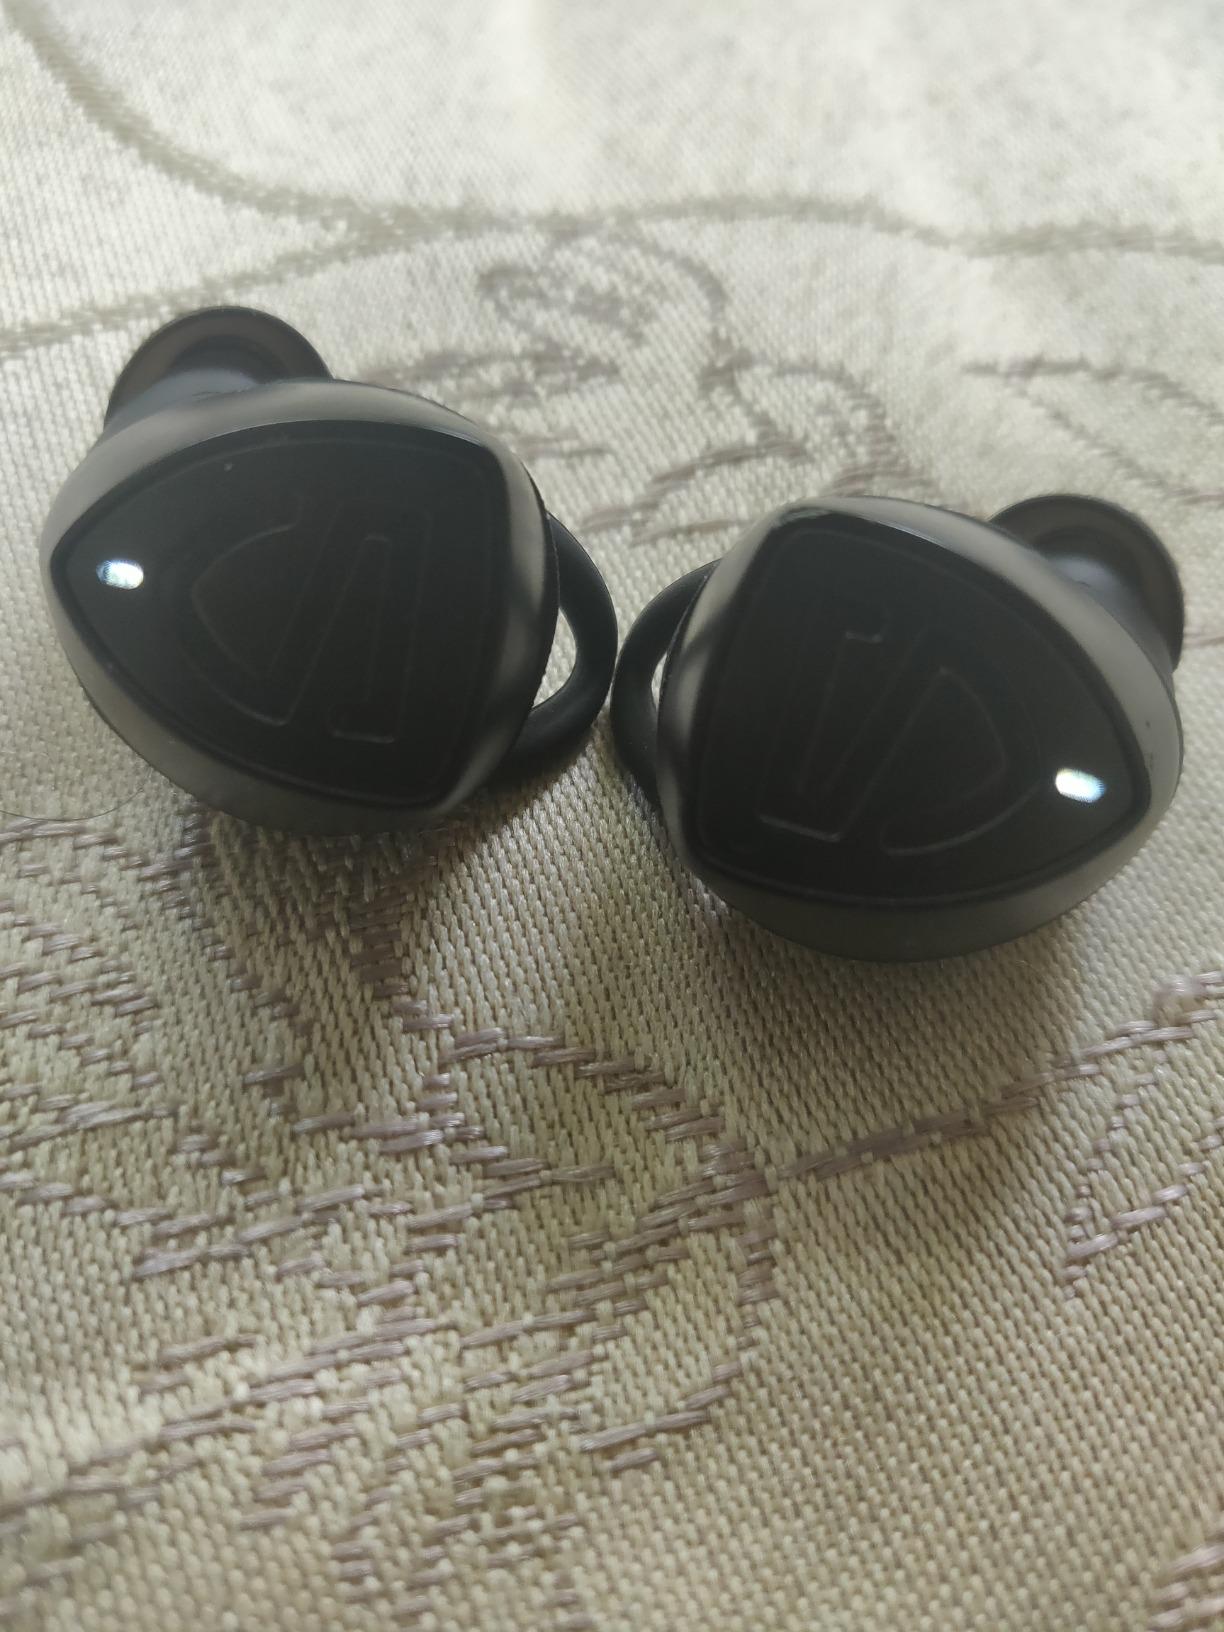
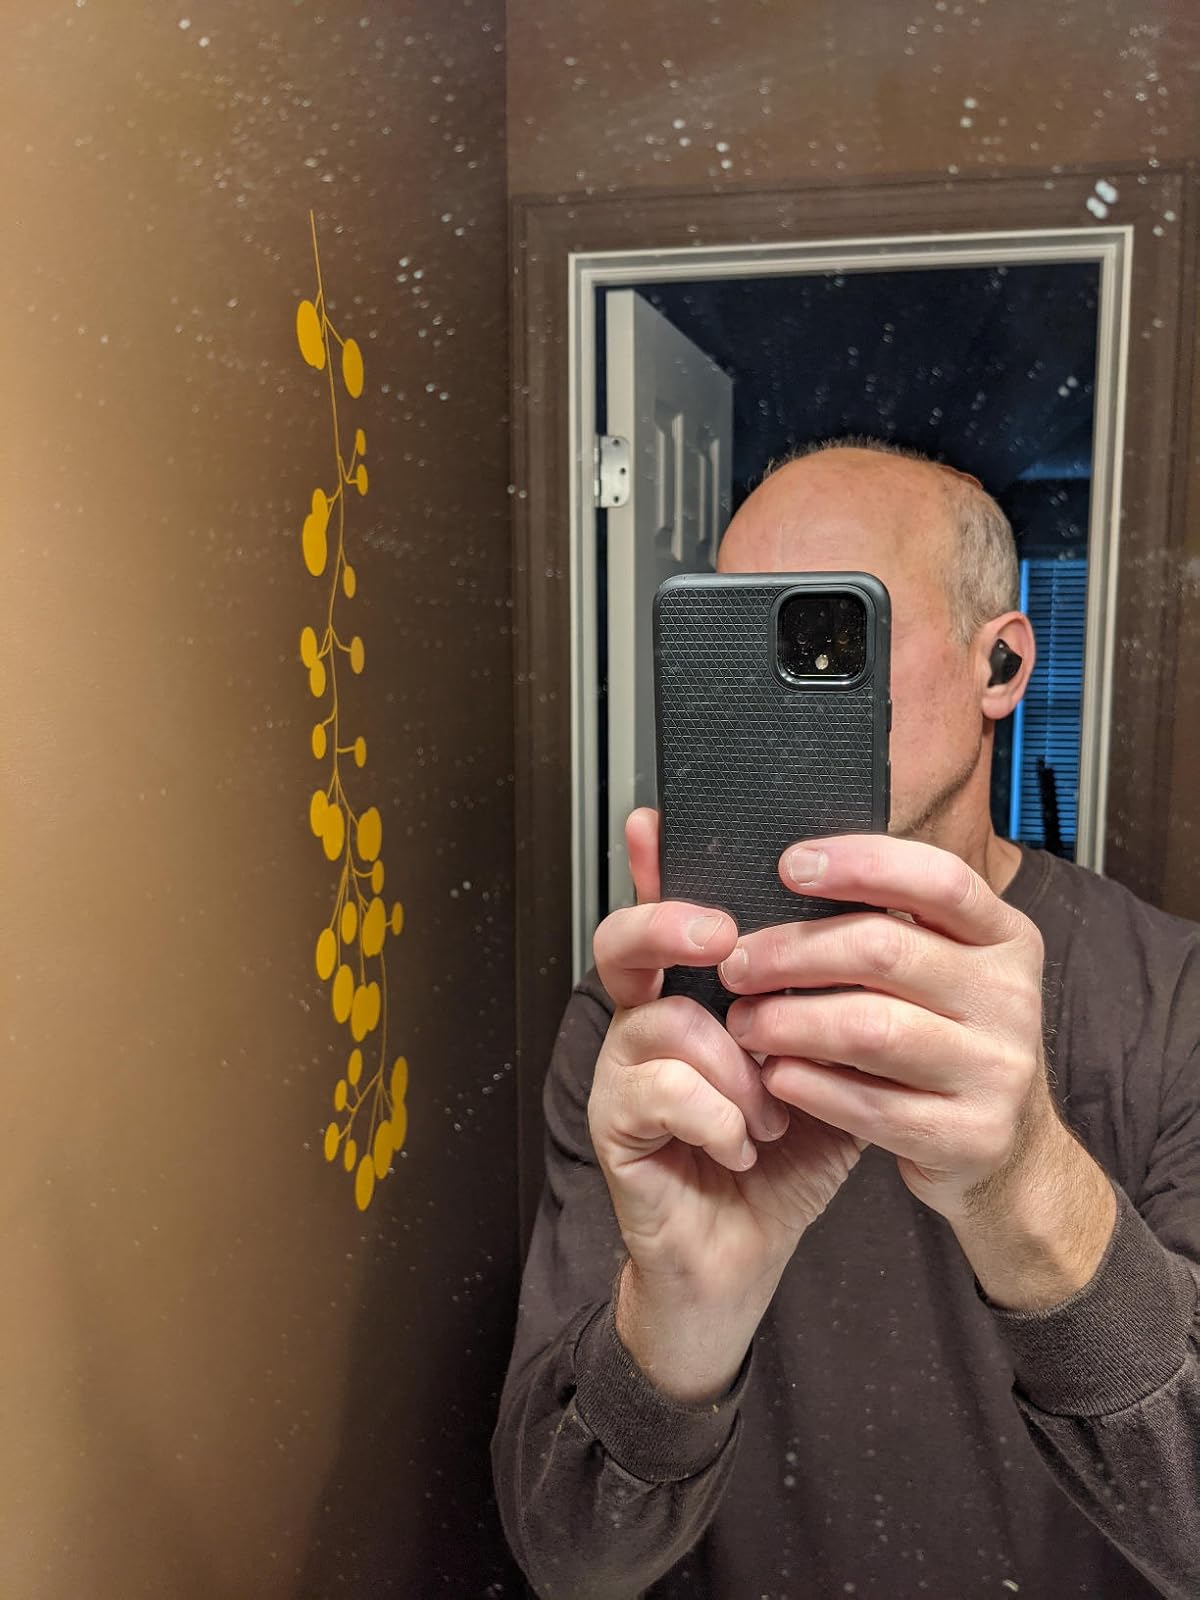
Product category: earbuds
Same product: yes